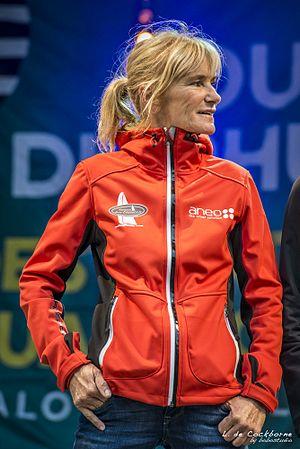
Anne Caseneuve, née le 12 avril 1964 à Villepinte et décédée le 19 novembre 2015 à Nantes, est une navigatrice française.